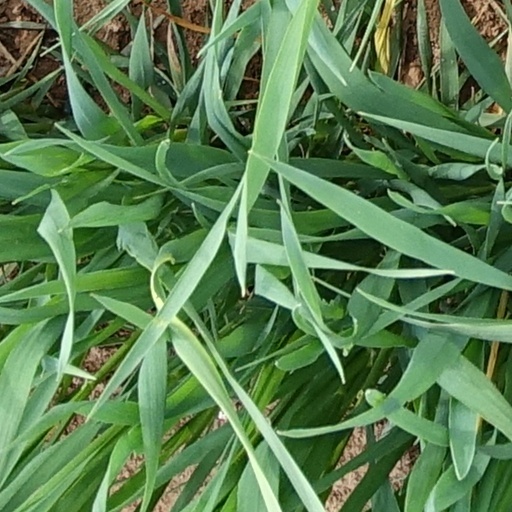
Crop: wheat